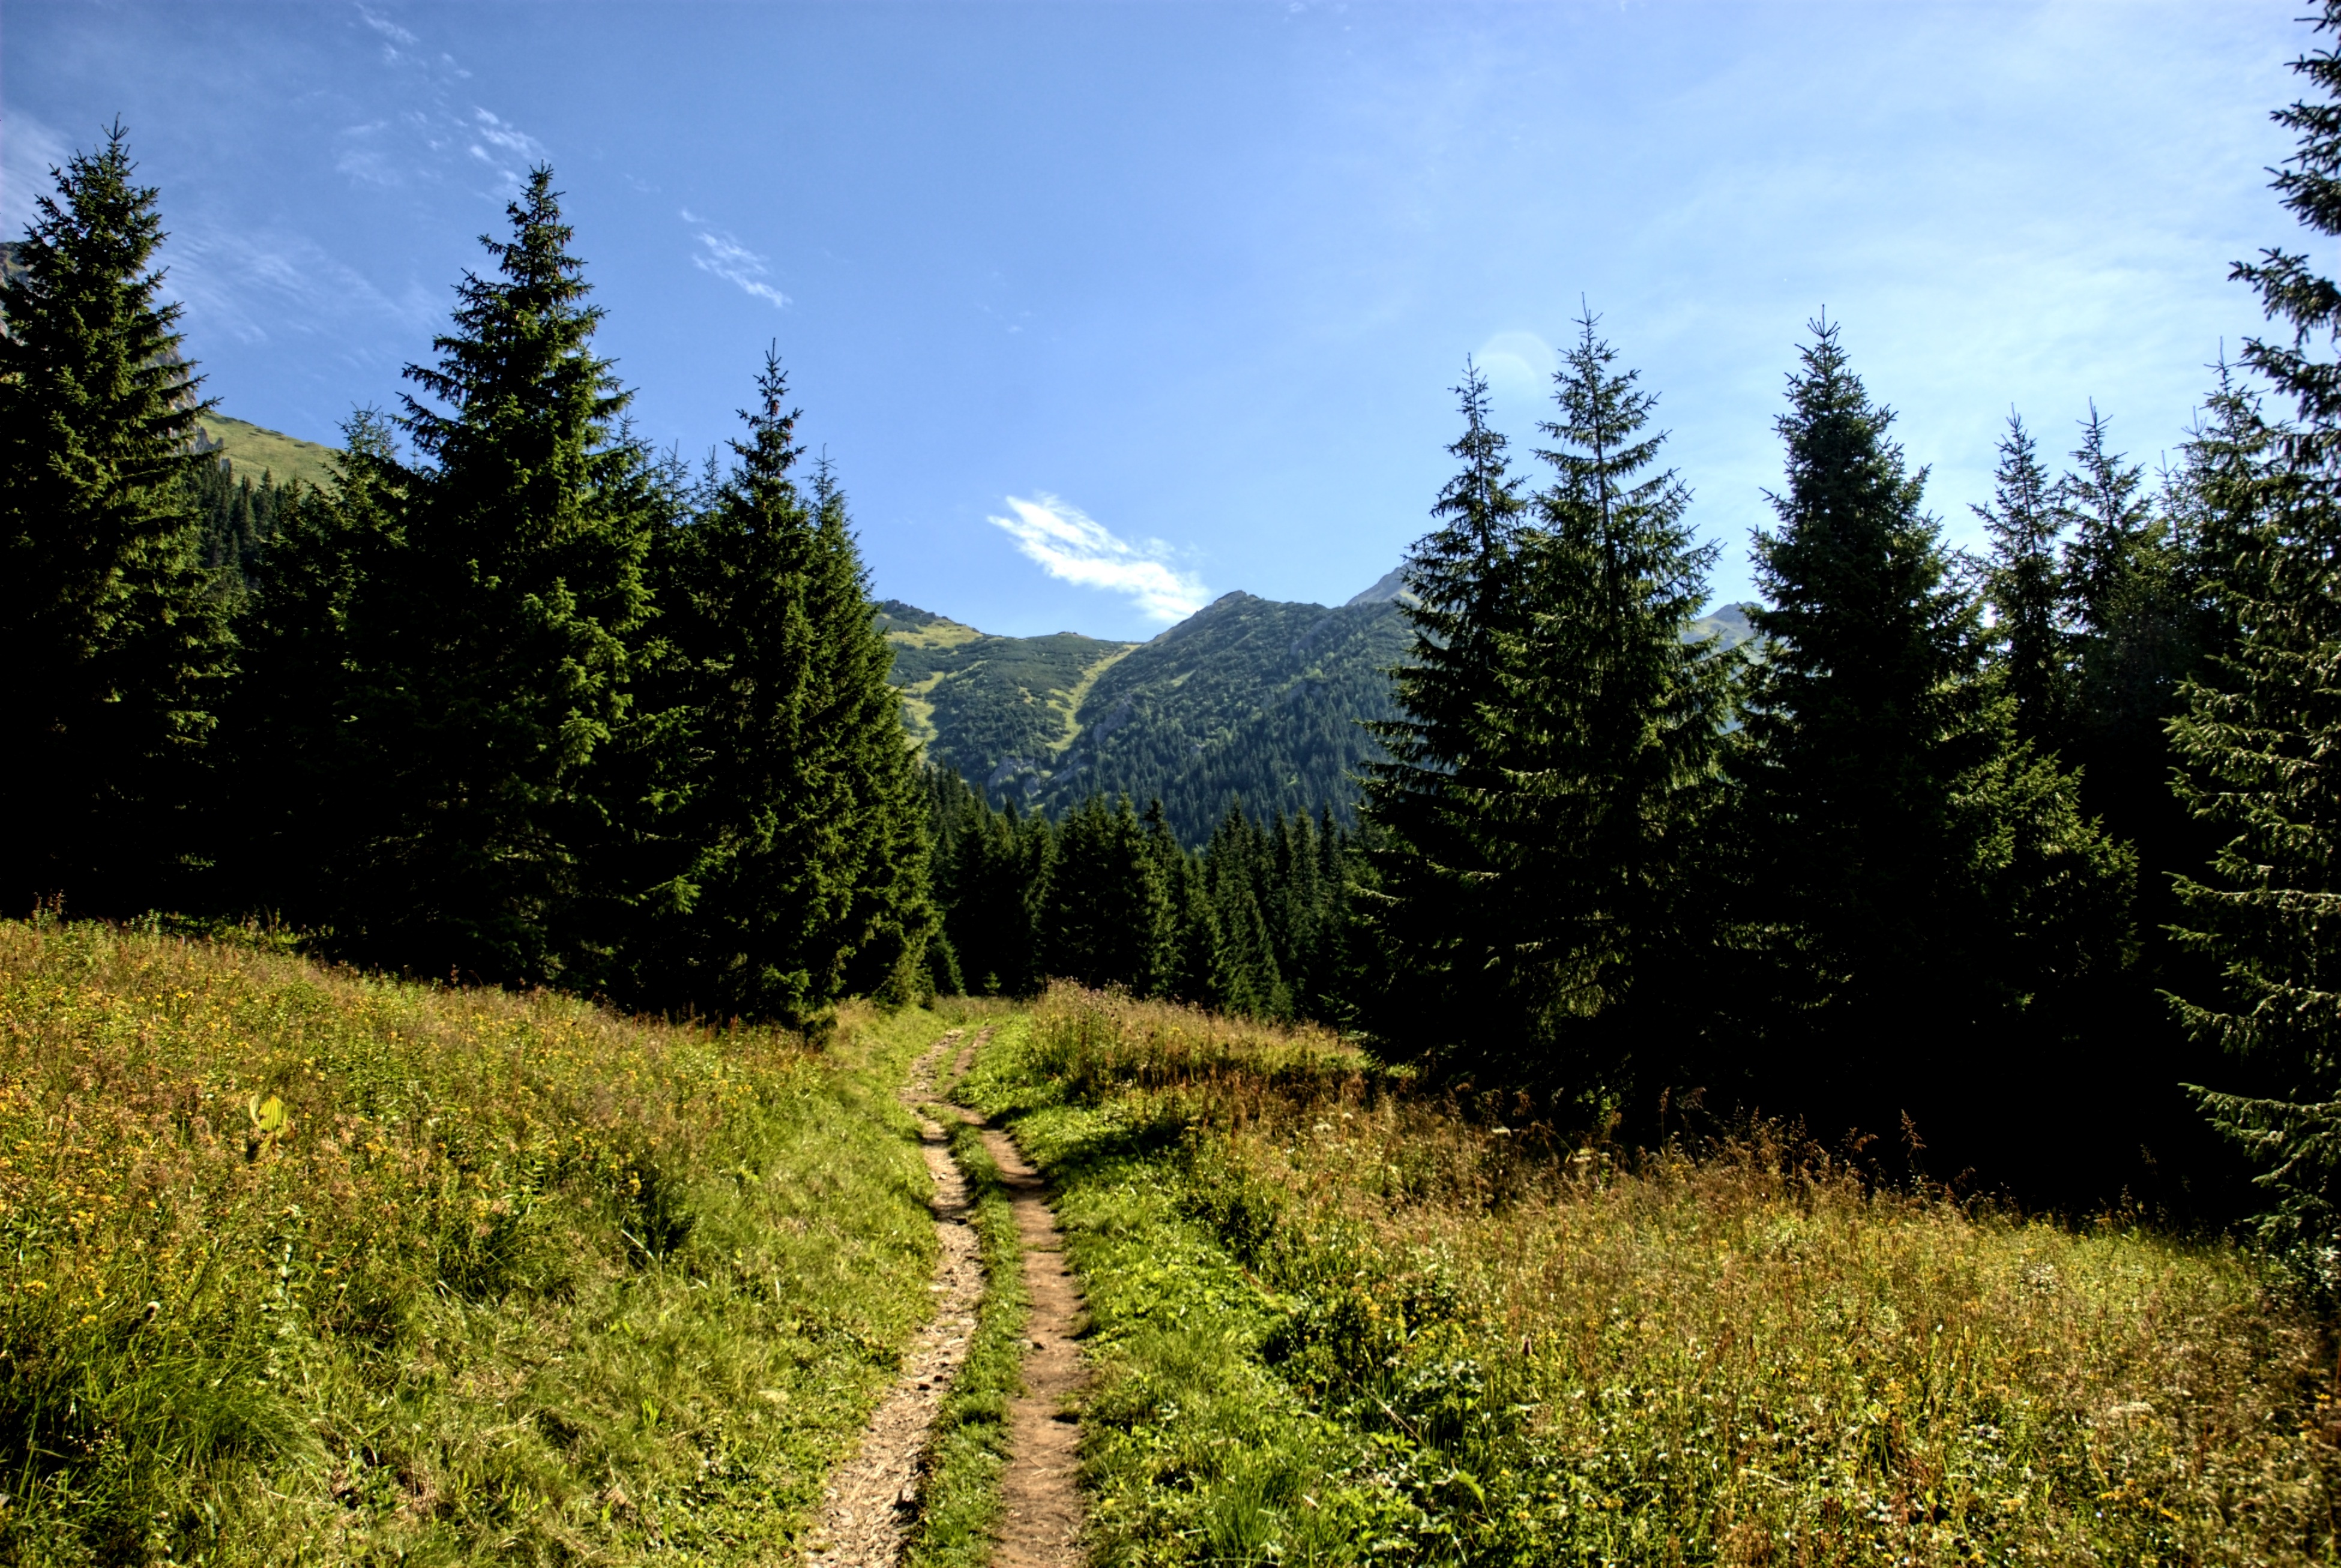
landscape, tree, nature, forest, wilderness, mountain, sky, trail, meadow, hill, view, valley, mountain range, ridge, top view, spruce, mountains, grassland, plateau, woodland, habitat, ecosystem, tatry, slovakia, biome, tourists valley koperszad w, natural environment, geographical feature, woody plant, mountainous landforms, temperate broadleaf and mixed forest, temperate coniferous forest